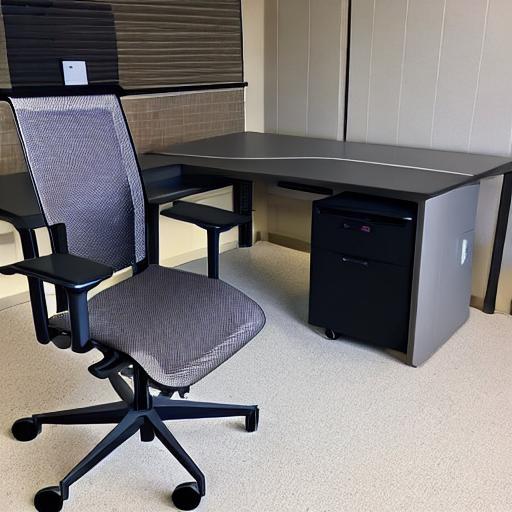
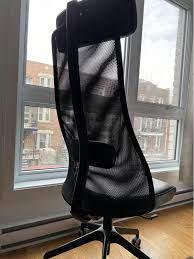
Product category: items_chair
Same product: no